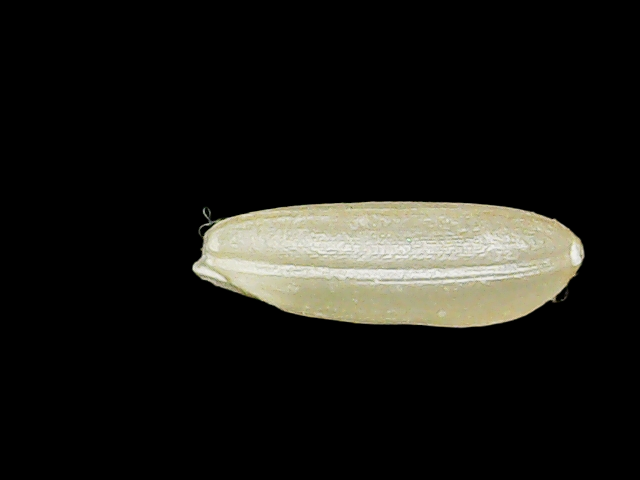
Rice variety: Binadhan17